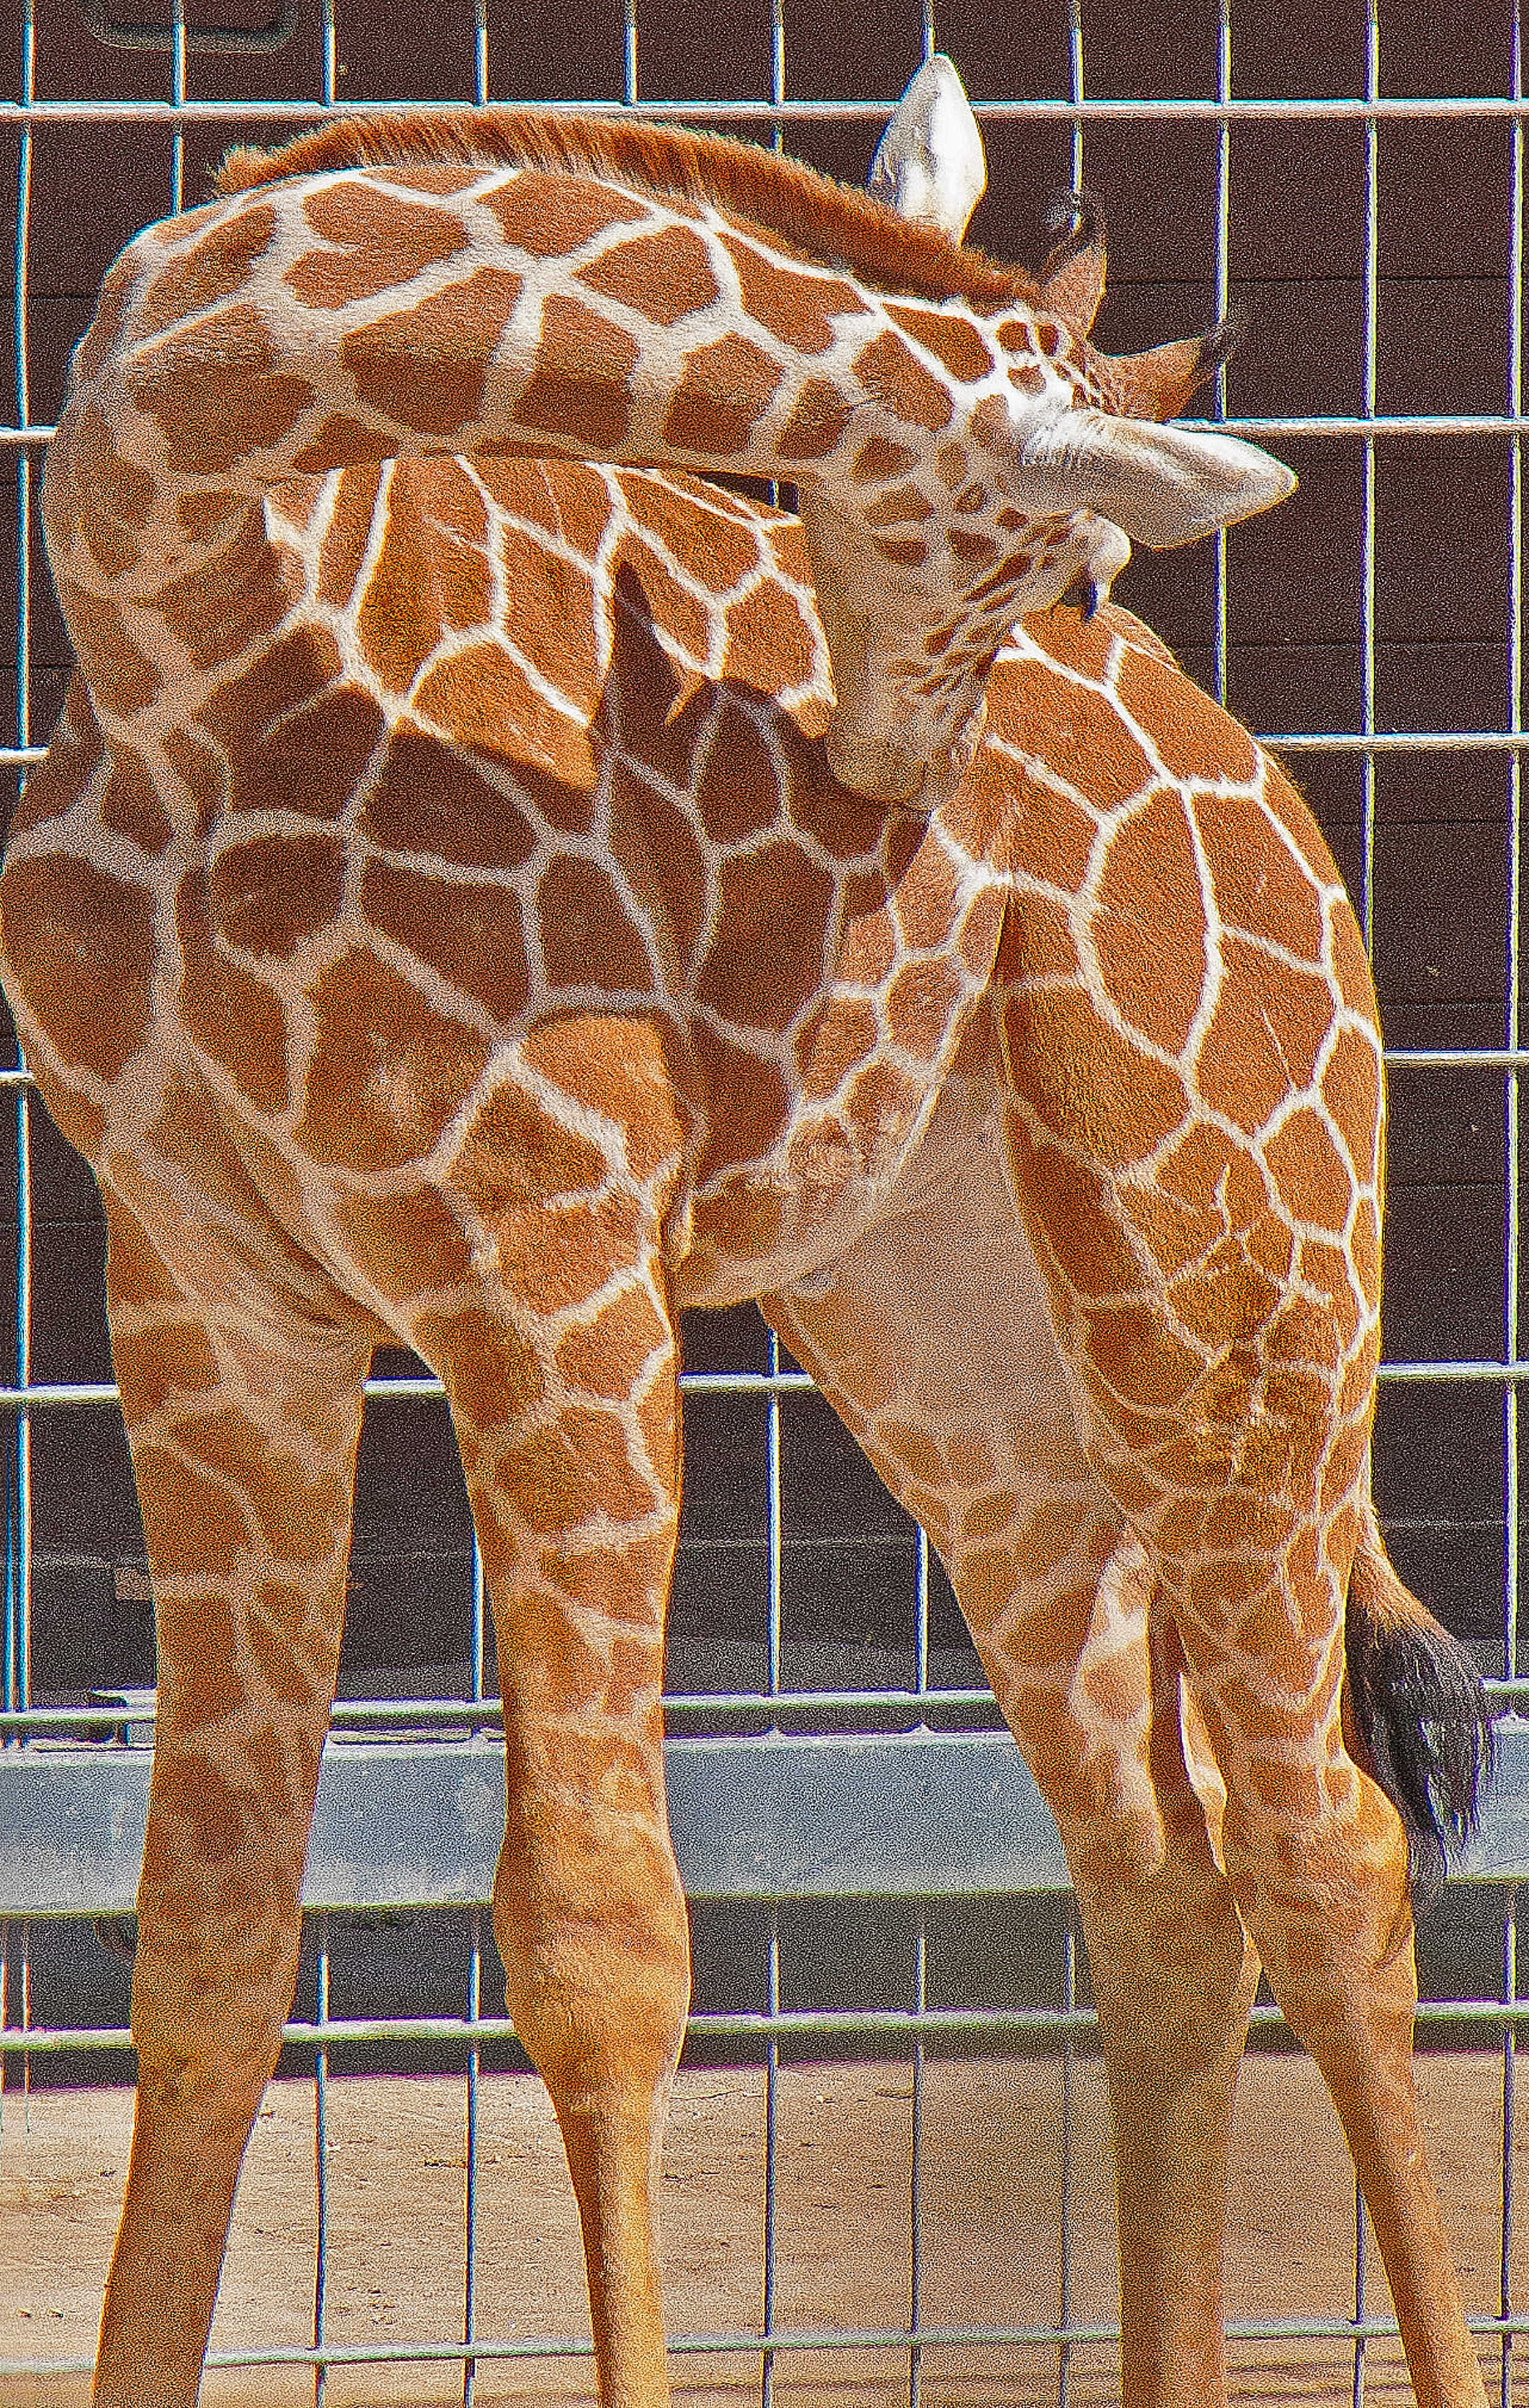
zoo, young, mammal, fauna, giraffe, vertebrate, germany, stuttgart, giraffidae, wilhelma